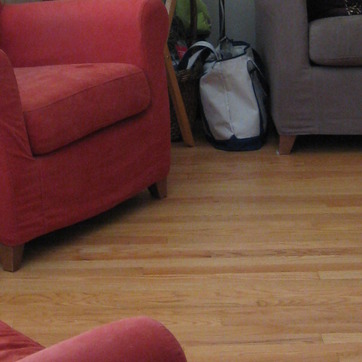
Material: wood